Jordan Dangerfield

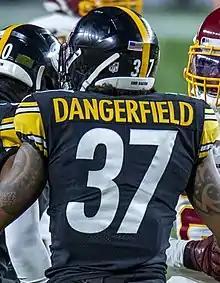
Dangerfield with the Pittsburgh Steelers in 2020

Jordan Isaac Aldon Dangerfield (born December 25, 1990) is a former American football safety. He played college football at Towson and was signed as an undrafted free agent by the Buffalo Bills in 2013. Dangerfield has also been a member of the Brooklyn Bolts of the FXFL.